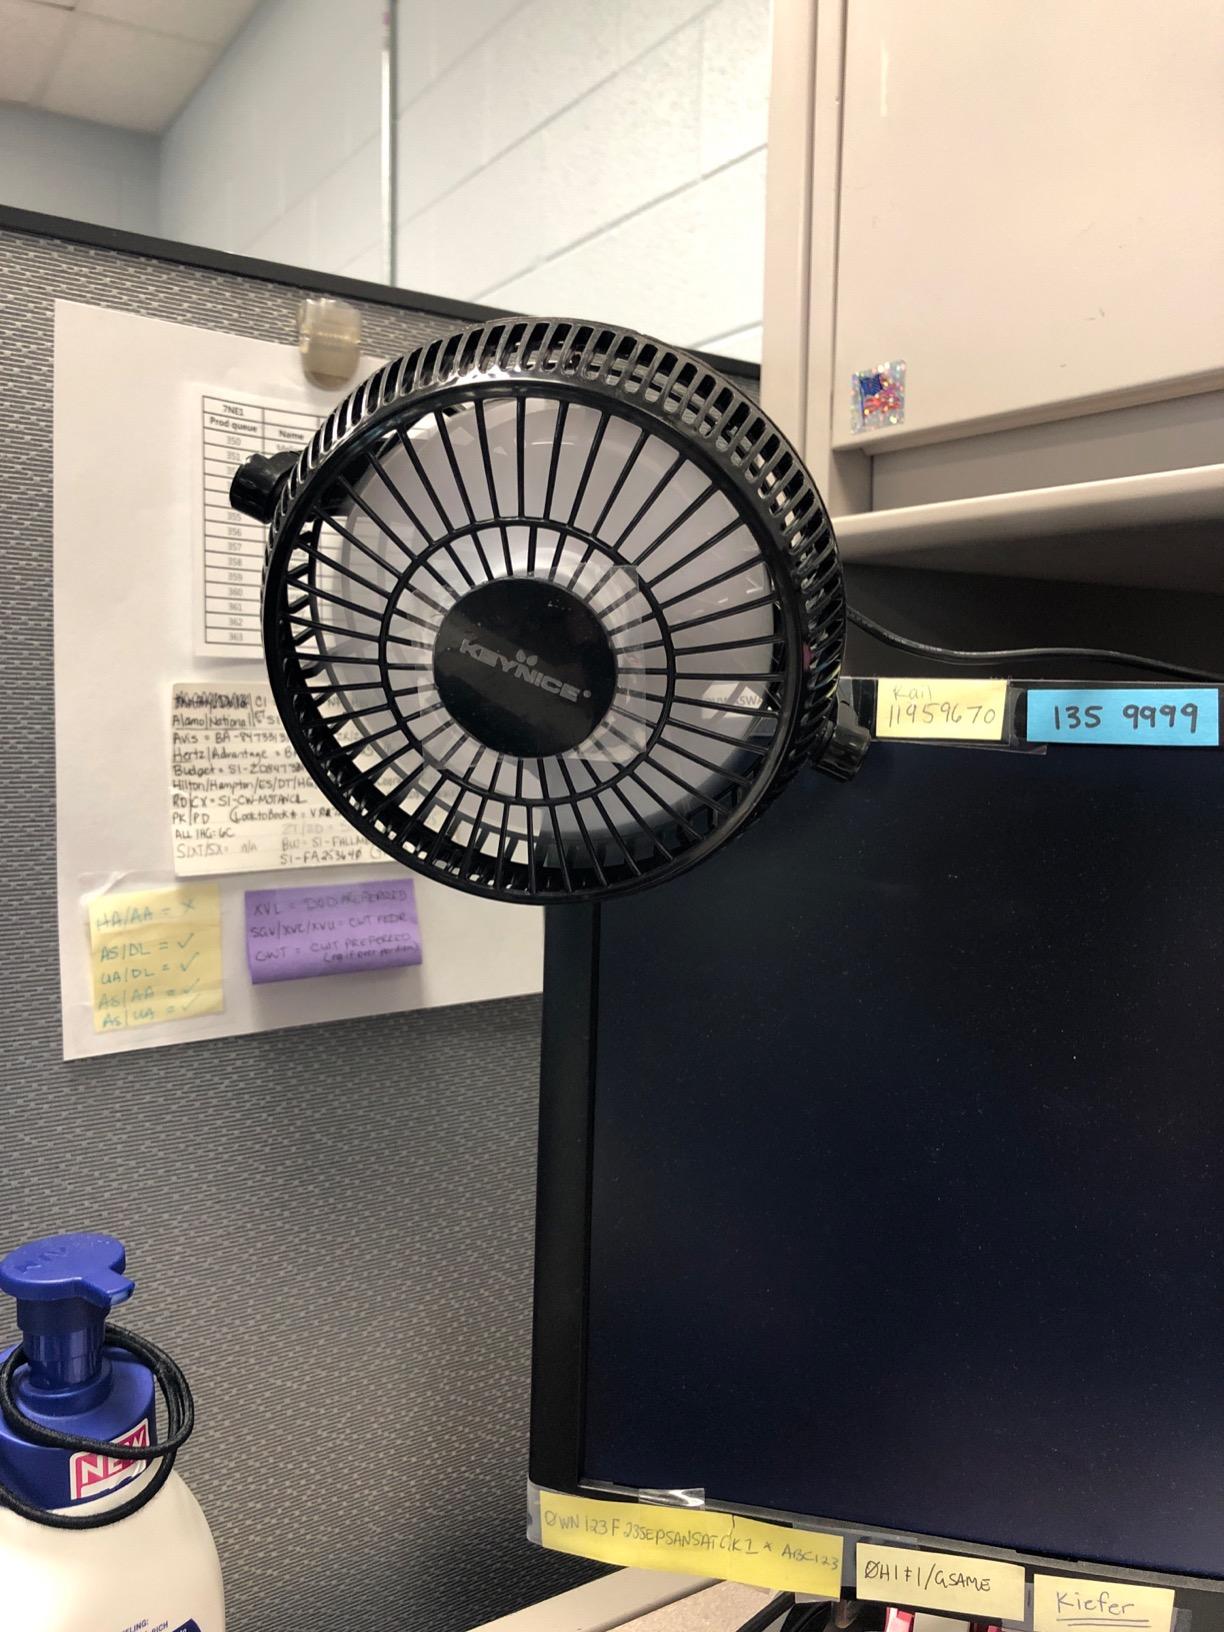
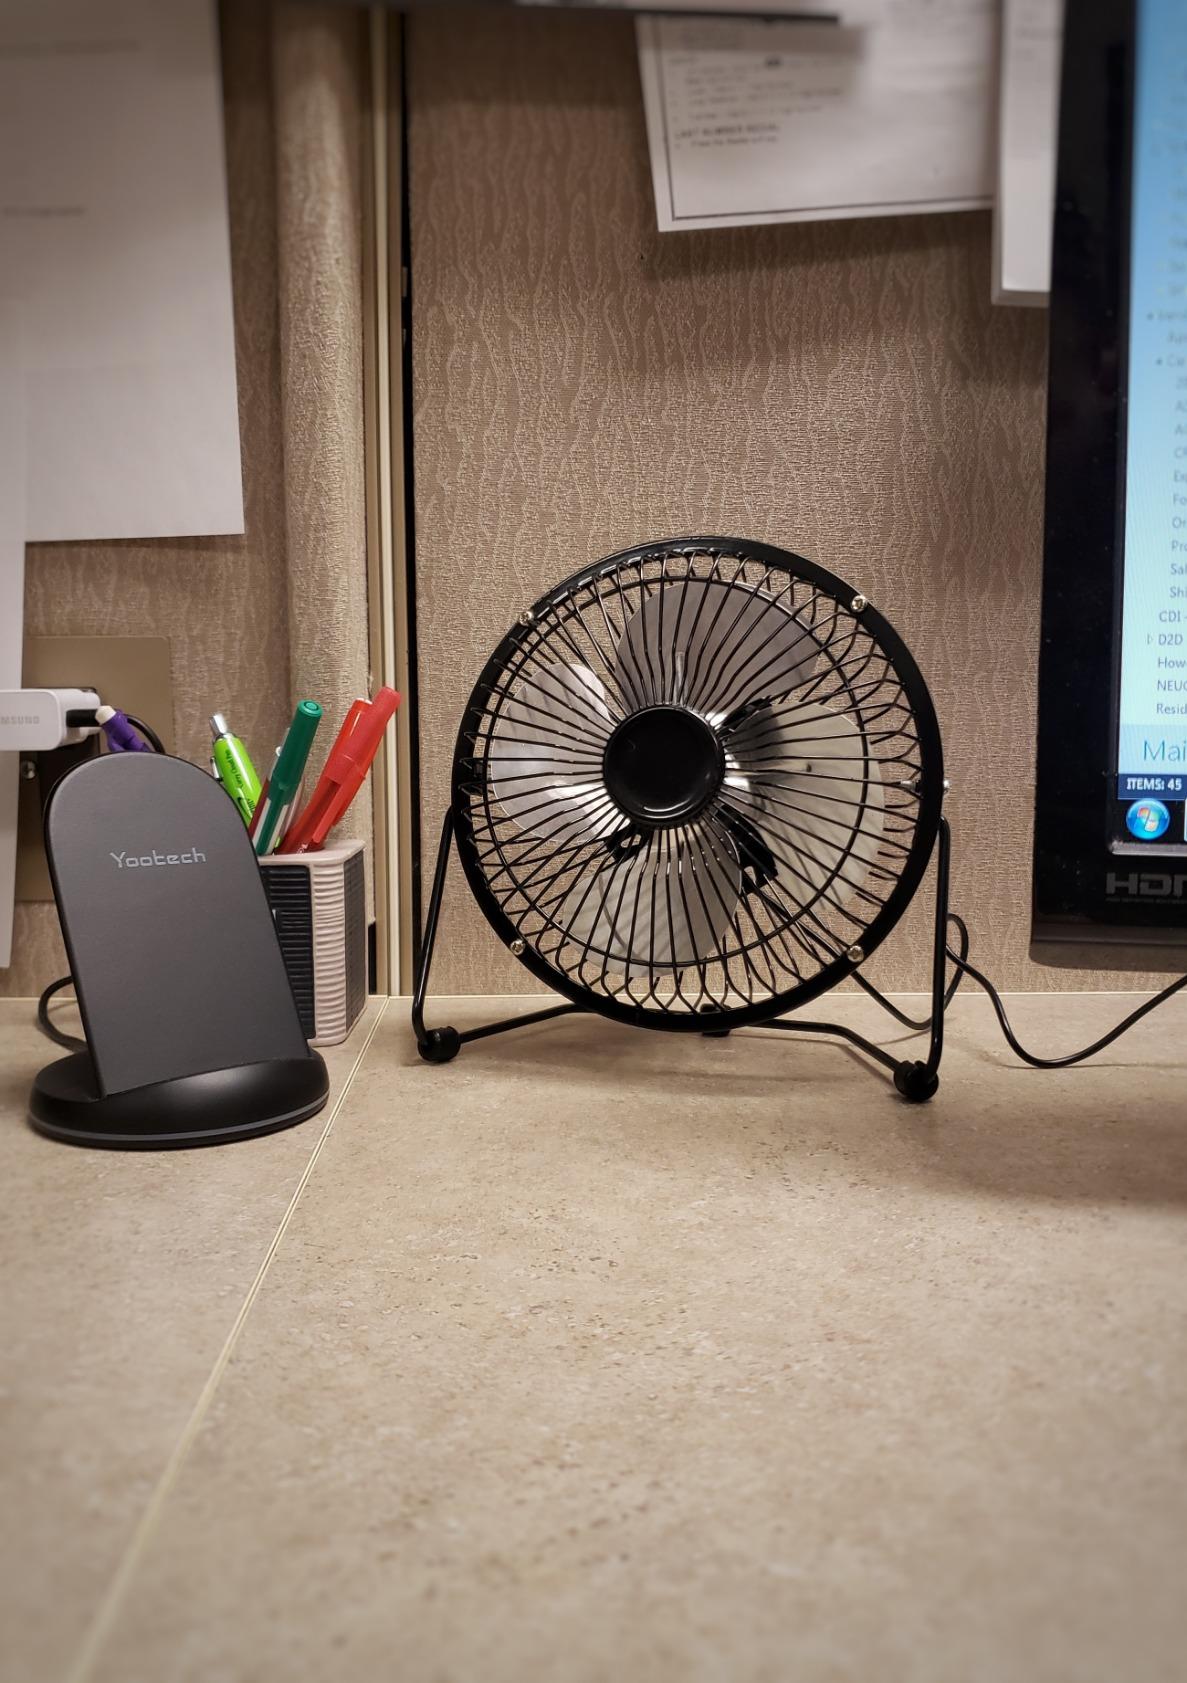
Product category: fan
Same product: no